Édouard Paul Dhorme

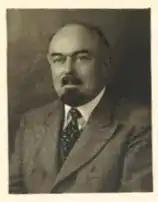
Dhorme in Paris, about 1940

Édouard Paul Dhorme (15 January 1881 in Armentières, Nord – 19 January 1966 in Roquebrune-Cap-Martin (Alpes-Maritimes)) was a French Assyriologist, Semitologist and translator of the Bible.